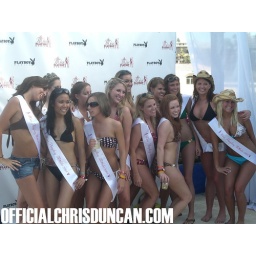
The girl in the black bikini (Nappi) won